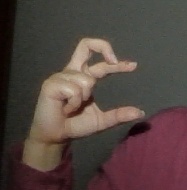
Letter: thal